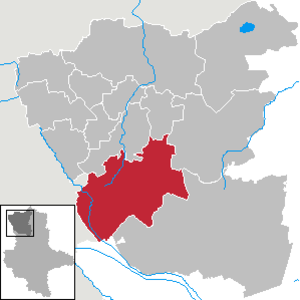
Klötze est une ville allemande située dans l'arrondissement d'Altmark-Salzwedel et l'état de Saxe-Anhalt.